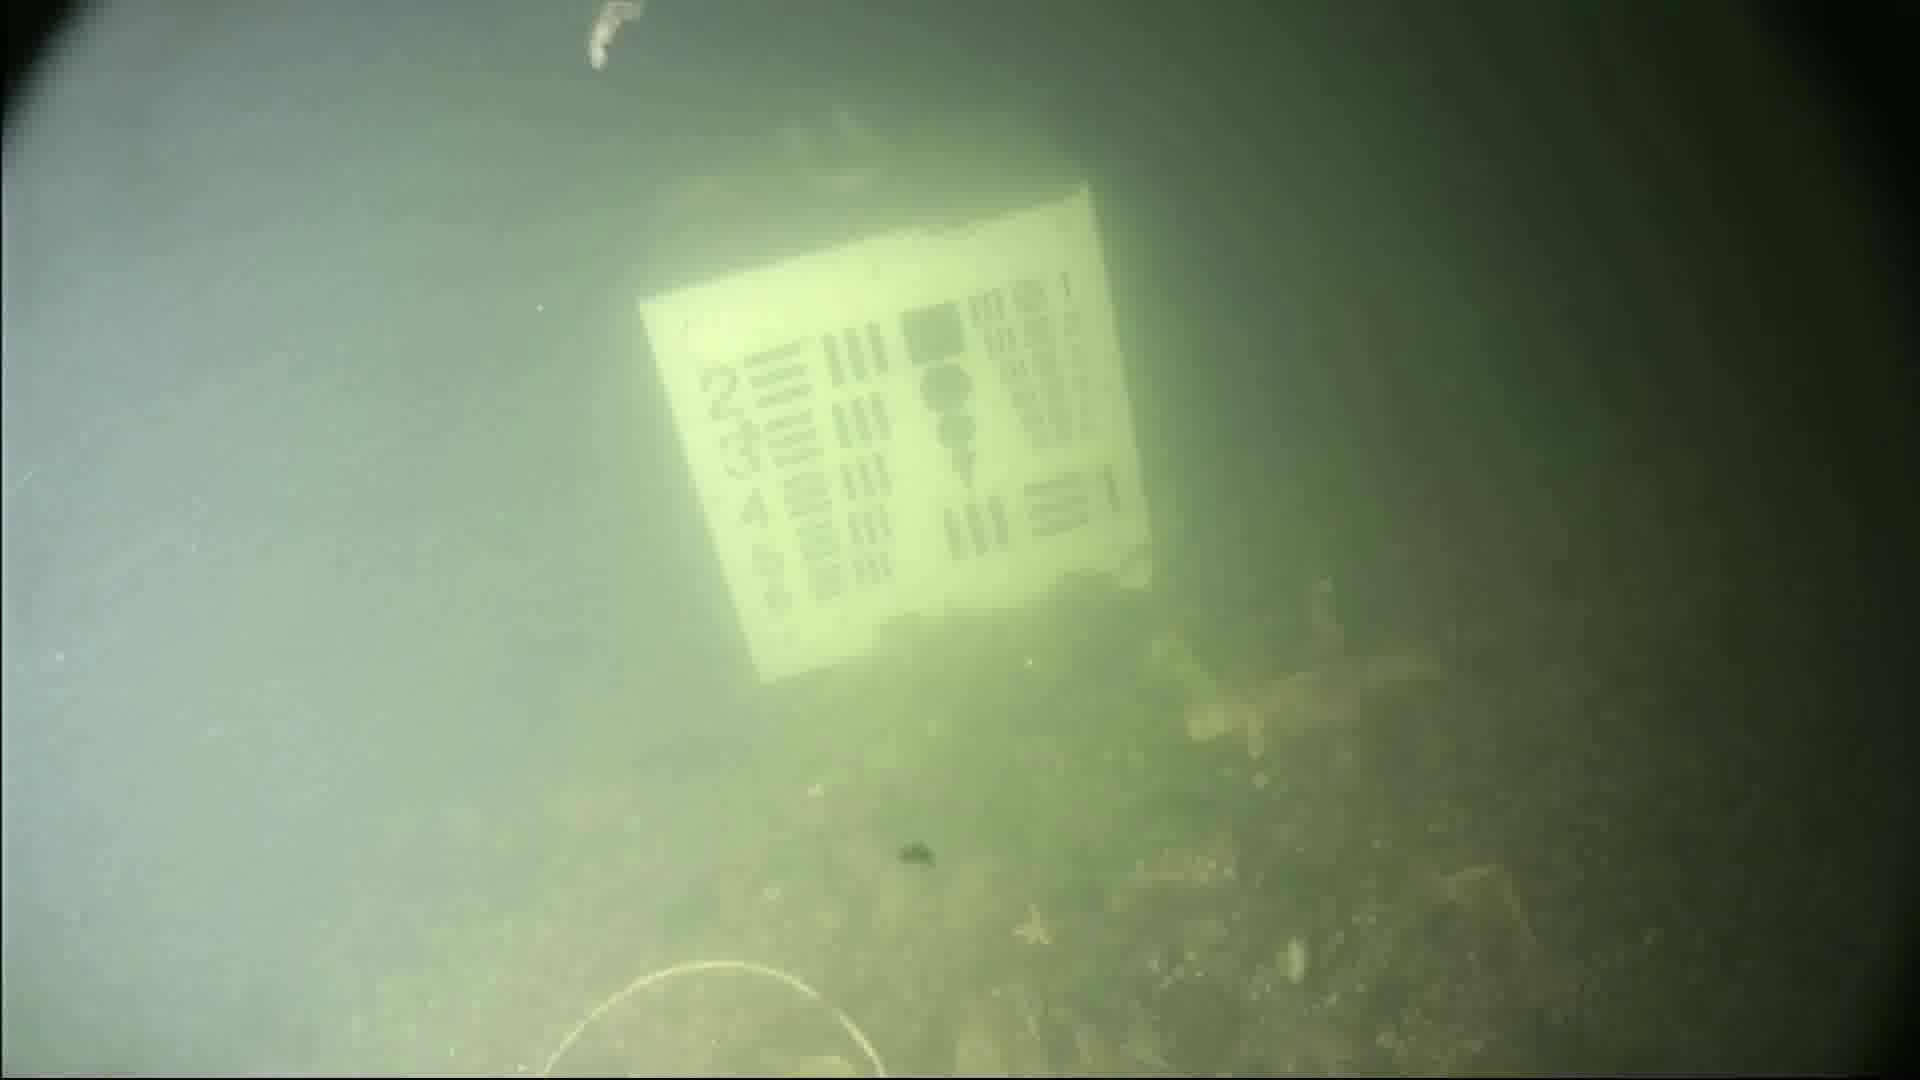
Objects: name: starfish
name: small_fish
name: crab